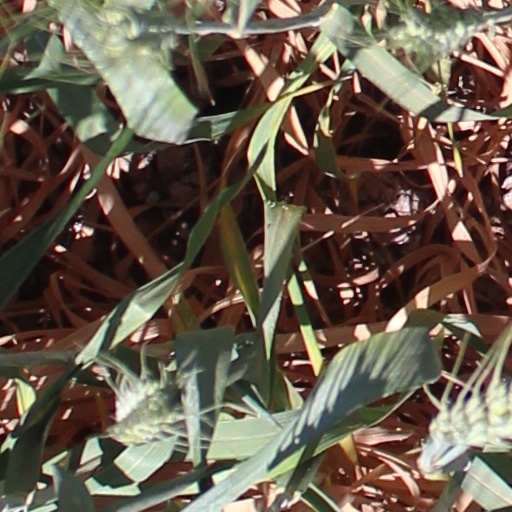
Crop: wheat